Dankook University

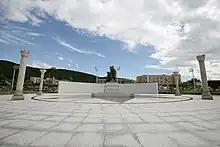
Jukjeon Campus has a bronze bear statue, Yongin

Dankook University's mascot is the bear. Each campus has a bronze bear statue.